Stonington Opera House

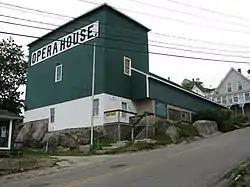

The Stonington Opera House is a theatrical venue at the corner of Main and School Streets in the center of Stonington, Maine. Built in 1912, it is one of a small number of early 20th-century performance halls constructed in Maine. It is the current home of Opera House Arts, a non-profit organization dedicated to restoring and preserving the historic building to its original purpose as a central community institution. The building was listed on the National Register of Historic Places in 1991.